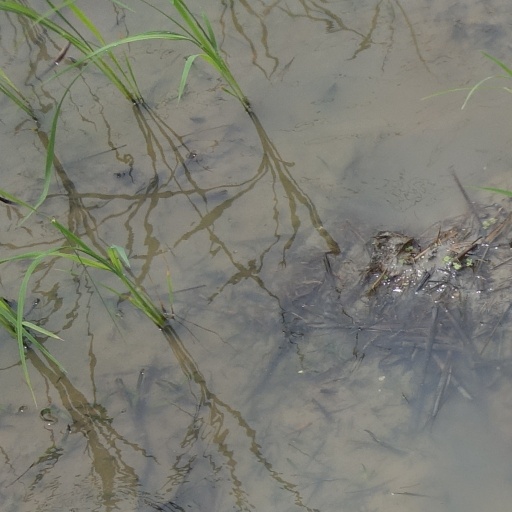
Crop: rice